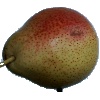
Label: pear_forelle